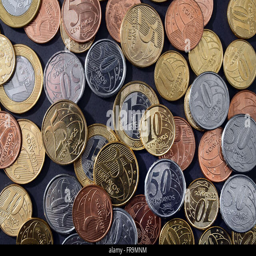
real coins in circulation in the country